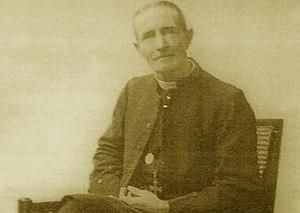
Le révérend John Jamieson Willis fondateur de la 2e plus ancienne école pour les Africains au Kenya
L'université de Maseno a été créée en 2001 par une loi du parlement kényan. C'est la sixième plus ancienne des sept universités publiques kényanes.